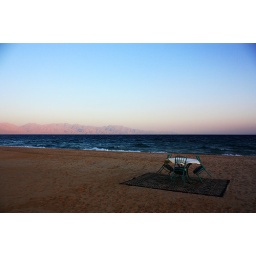
A table on the beach ready for supper with the mountains of Saudi Arabia in the background.